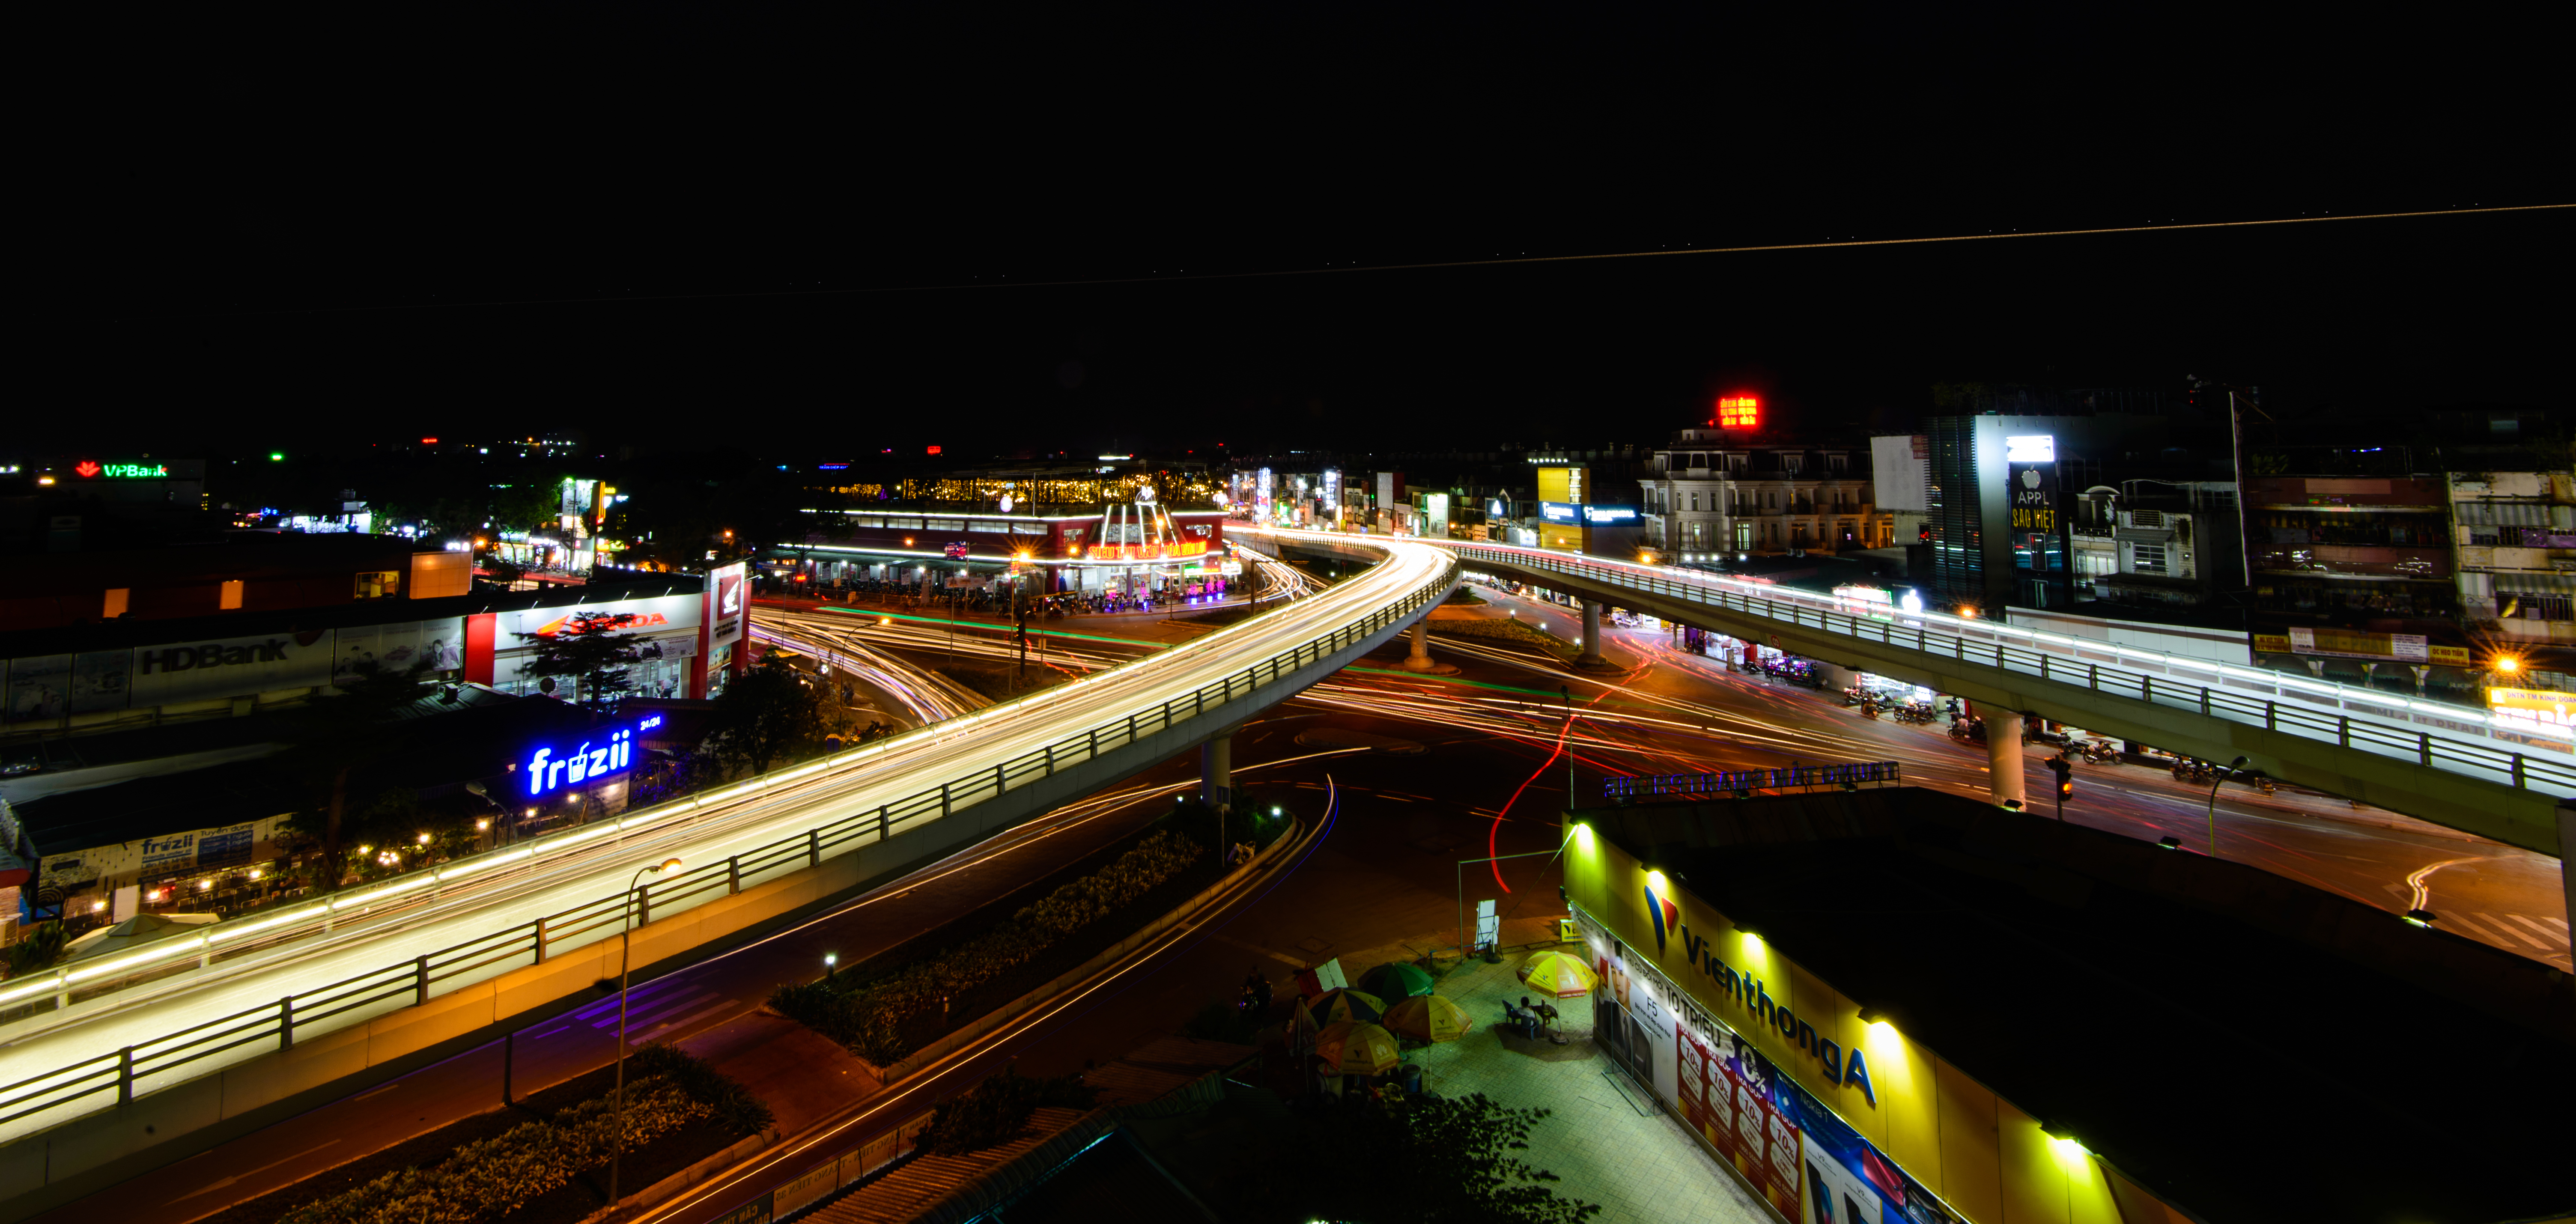
light, street, city, road, travel, light led, vietnam, landscape, sun, lantern, nature, panorama, metropolitan area, night, urban area, metropolis, cityscape, infrastructure, overpass, bridge, highway, fixed link, evening, public transport, reflection, downtown, controlled access highway, sky, track, traffic